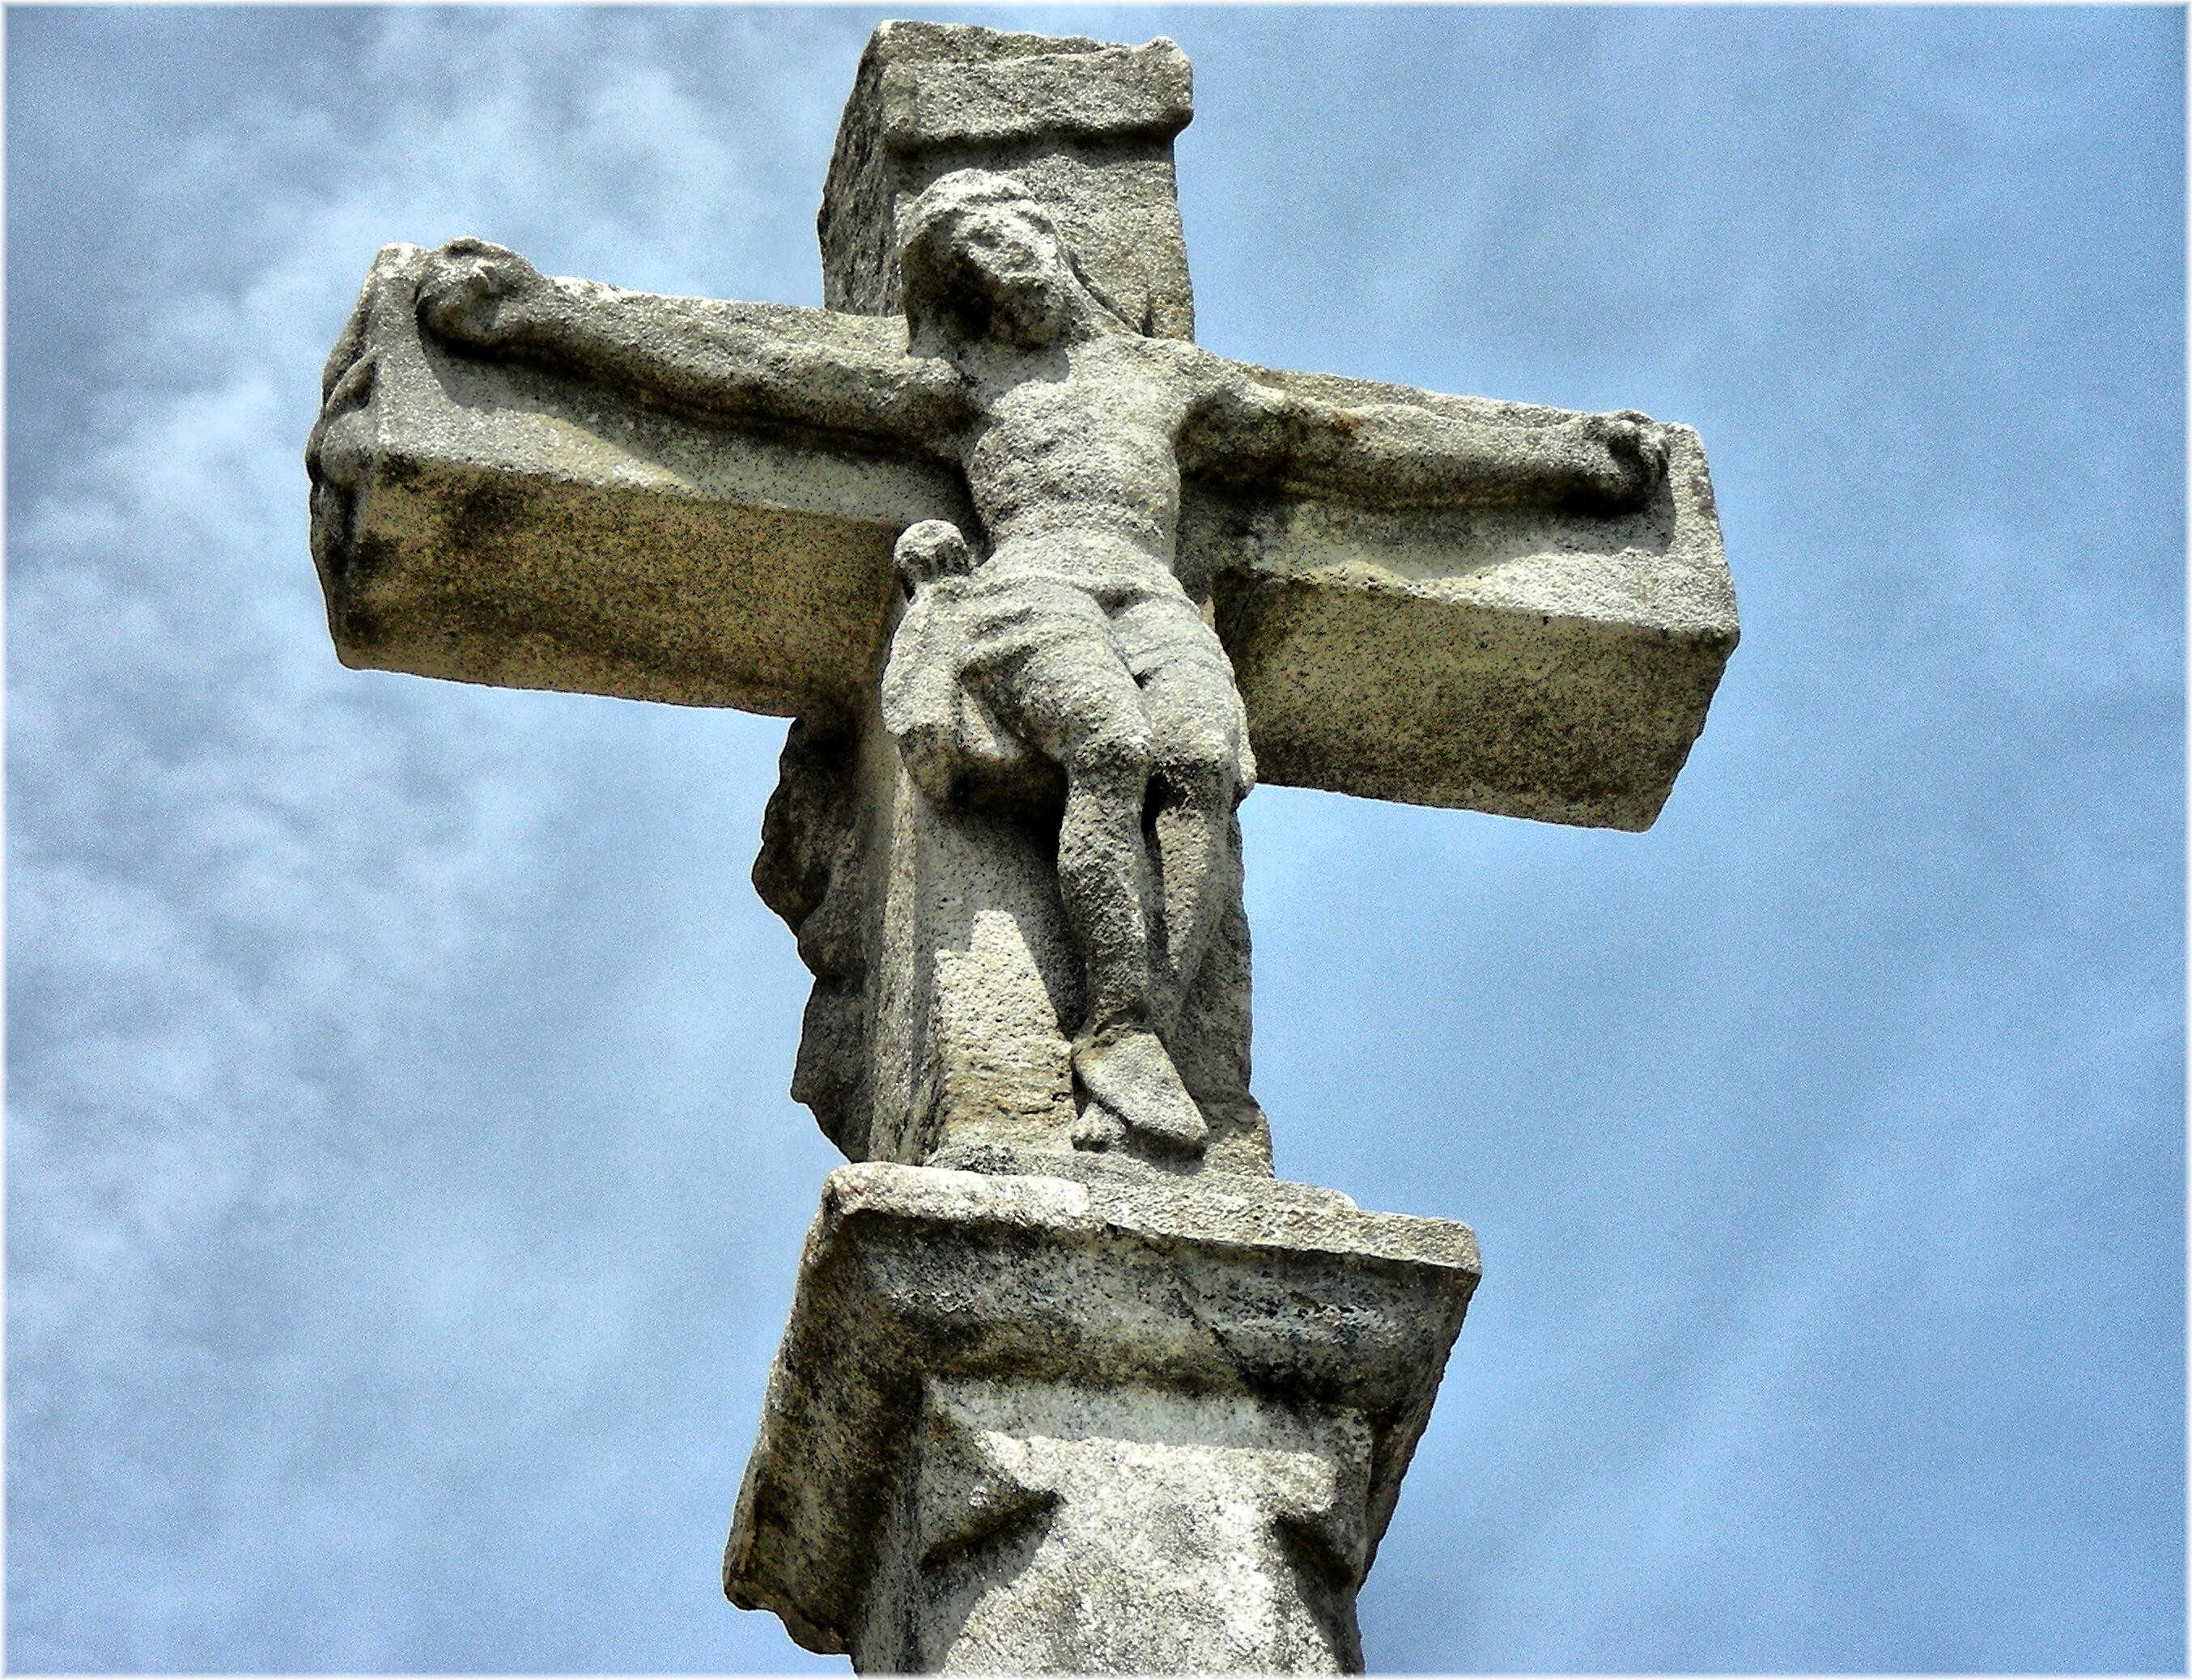
monument, statue, symbol, cross, sculpture, art, spain, escultura, galicia, piedra, cruceiro, pedra, espana, galiza, esculpture, cabanas, cruces, cruceiros, coru a, provinciacoru a, ancient history